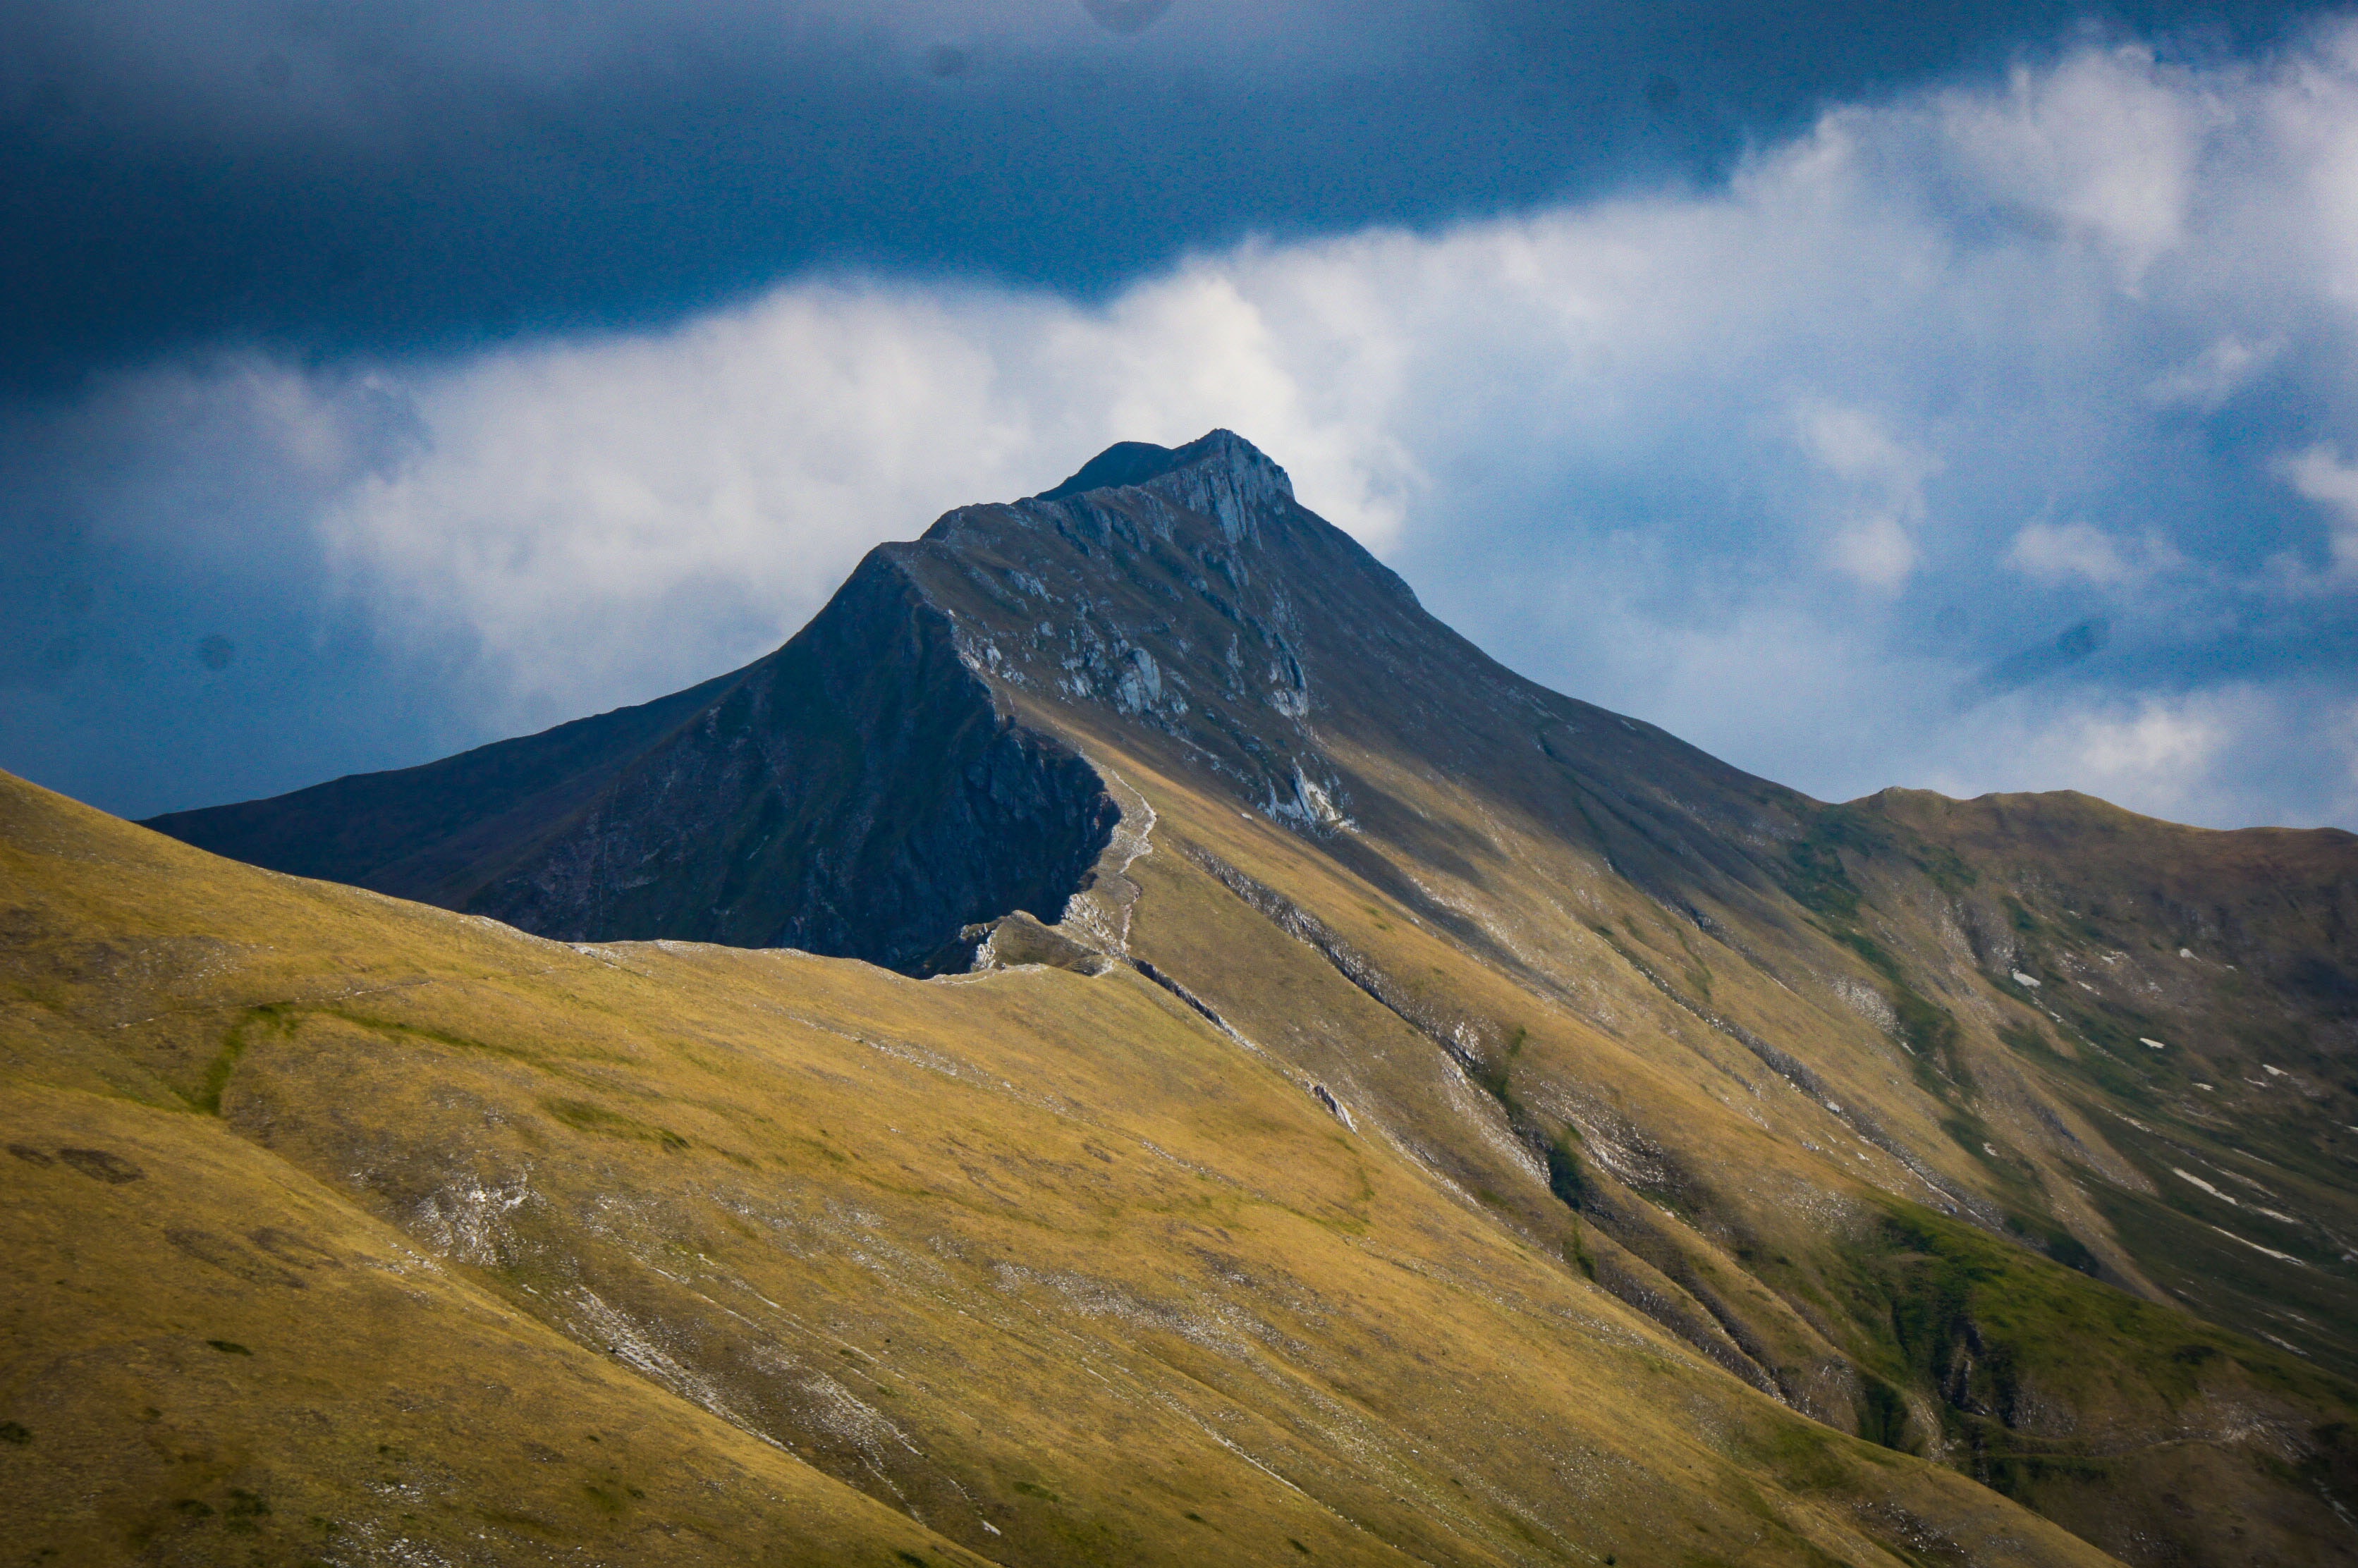
mountainous landforms, mountain, highland, ridge, mountain range, hill, sky, fell, wilderness, cloud, massif, summit, landscape, valley, alps, tundra, grassland, terrain, geology, mountain pass, mount scenery, national park, plateau, road, ar te